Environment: real
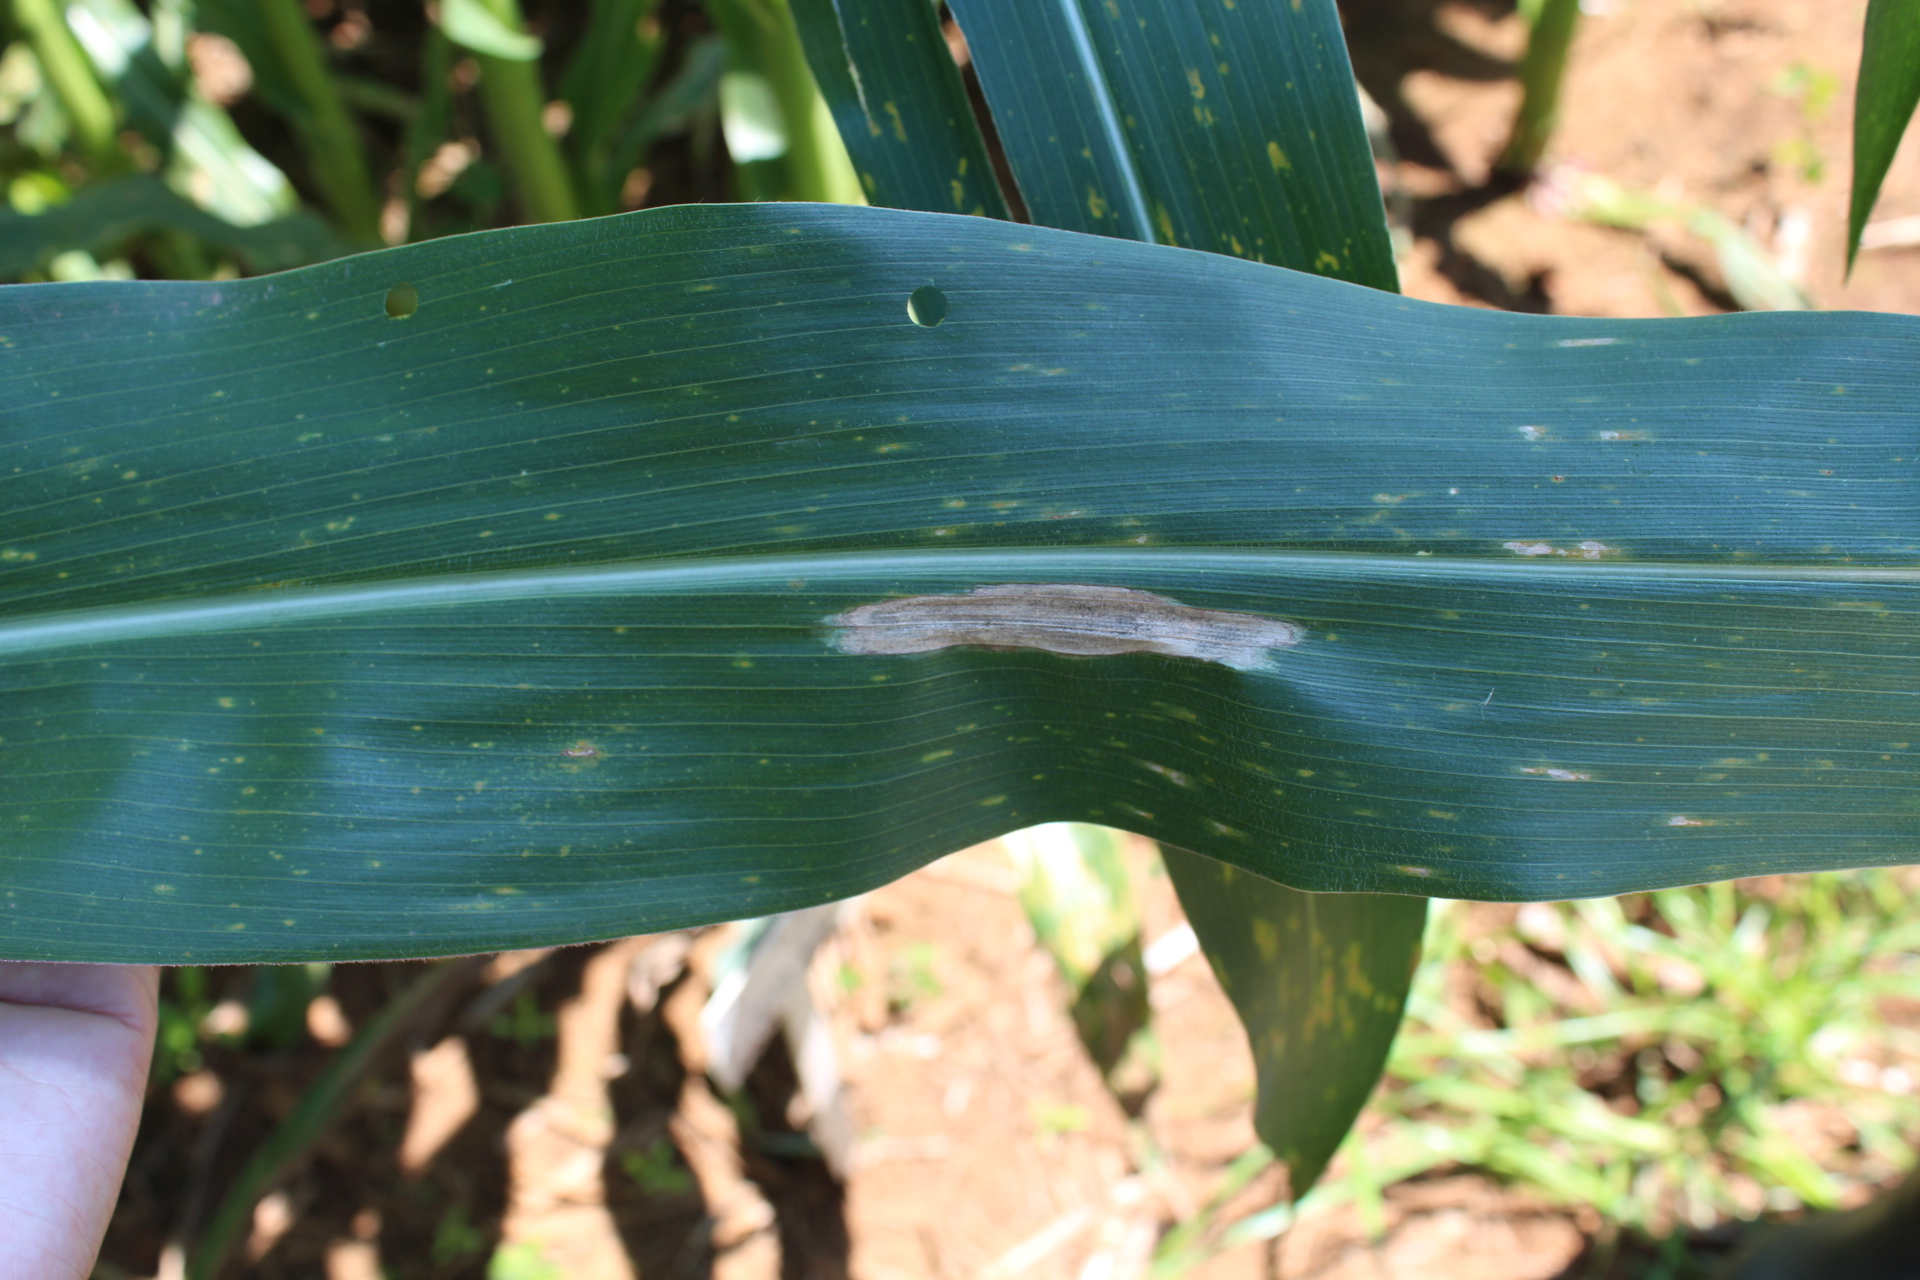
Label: gray_leaf_spot